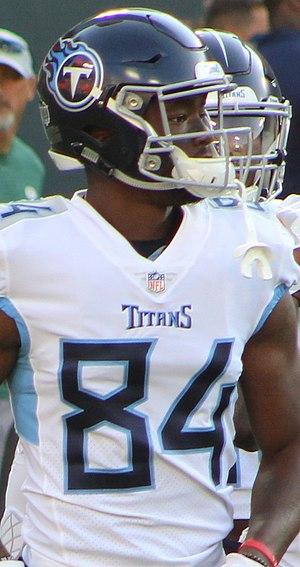
Corey Davis, né le 11 janvier 1995 à Chicago, est un joueur américain de football américain évoluant au poste de wide receiver.